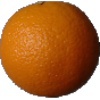
Label: orange